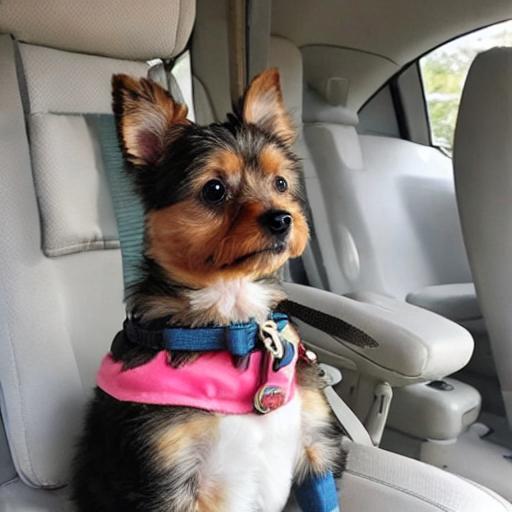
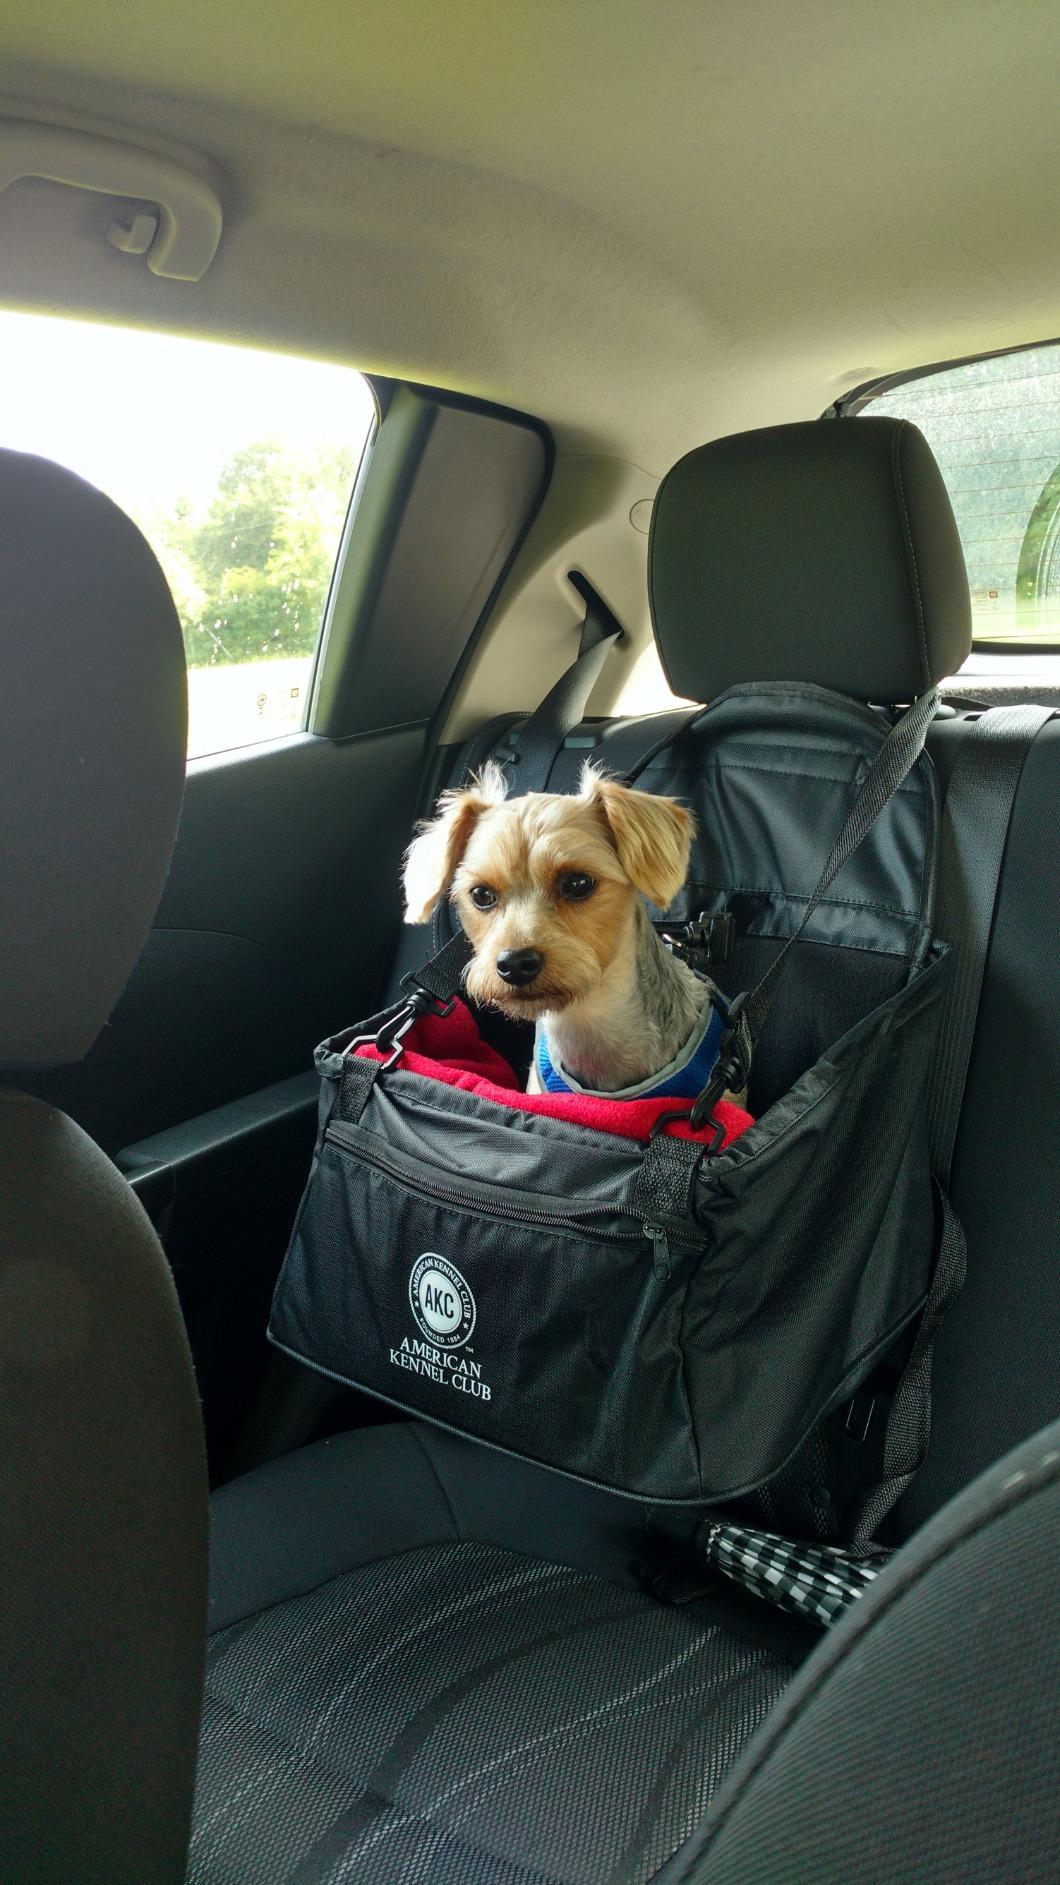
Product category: items_kennel
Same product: no